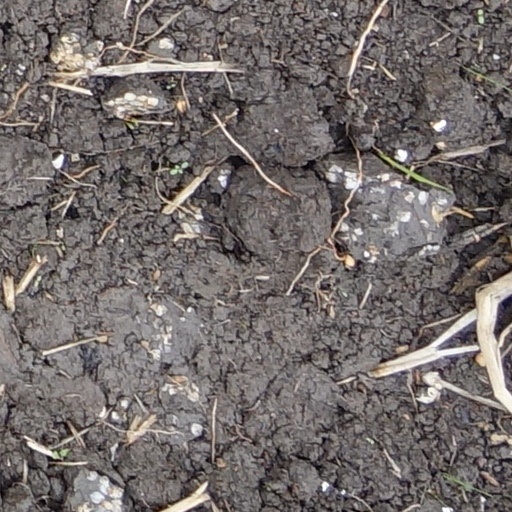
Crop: wheat